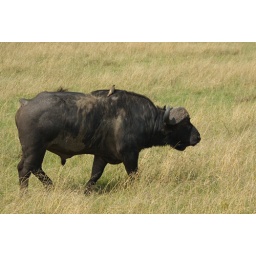
Mighty buffalo and little helper on his bag. small birds keep buffalo clean by eating fleas.